USS Amber

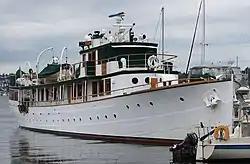
"Thea Foss" on Lake Union, August 2019.

Later in 1945 the yacht was sold to the Macco Construction Company of Clearwater, California and used as a freighter and for geological surveys, still as "Amber". In 1950 she was purchased by the Foss Launch and Tug Company of Tacoma, Washington and restored there at their own shipyard as the company yacht, named for its founder Thea Foss. As of 2015, and now registered to Saltchuk Resources Inc, the parent company of Foss Maritime of Seattle, "Thea Foss" remains in service and has been used continually for the enjoyment of customers and other guests, including in 1975 King Olaf of Norway.